Piero Scaruffi

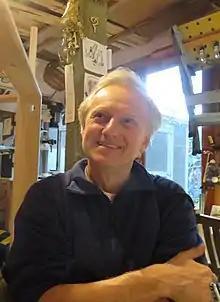
Scaruffi in 2016

Piero Scaruffi (born 1955) is an Italian-American writer who maintains a website on which his reviews of music, film, and art are published. He has created his own publishing entity called Omnipublishing, which exclusively releases his books about music and science.